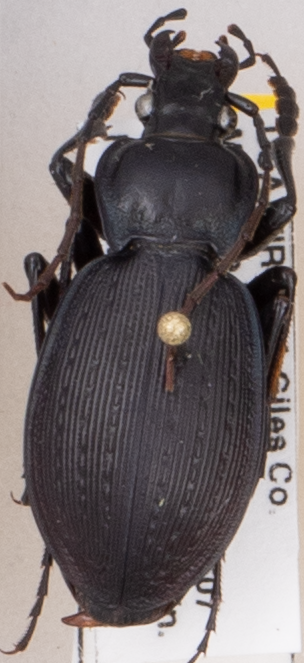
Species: Carabus goryi
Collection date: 2019-06-18
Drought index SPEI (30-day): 0.36
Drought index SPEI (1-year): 2.09
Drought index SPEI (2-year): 2.09